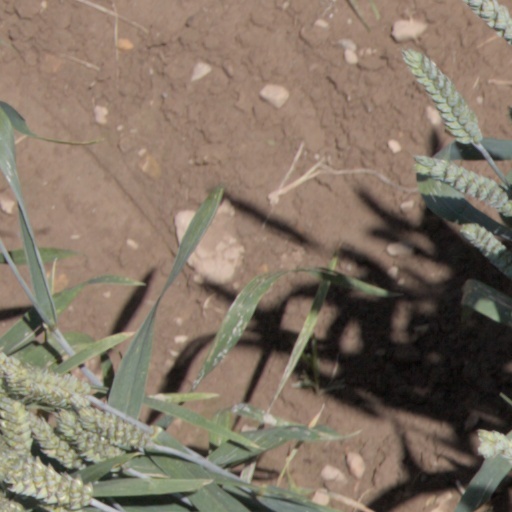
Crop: wheat